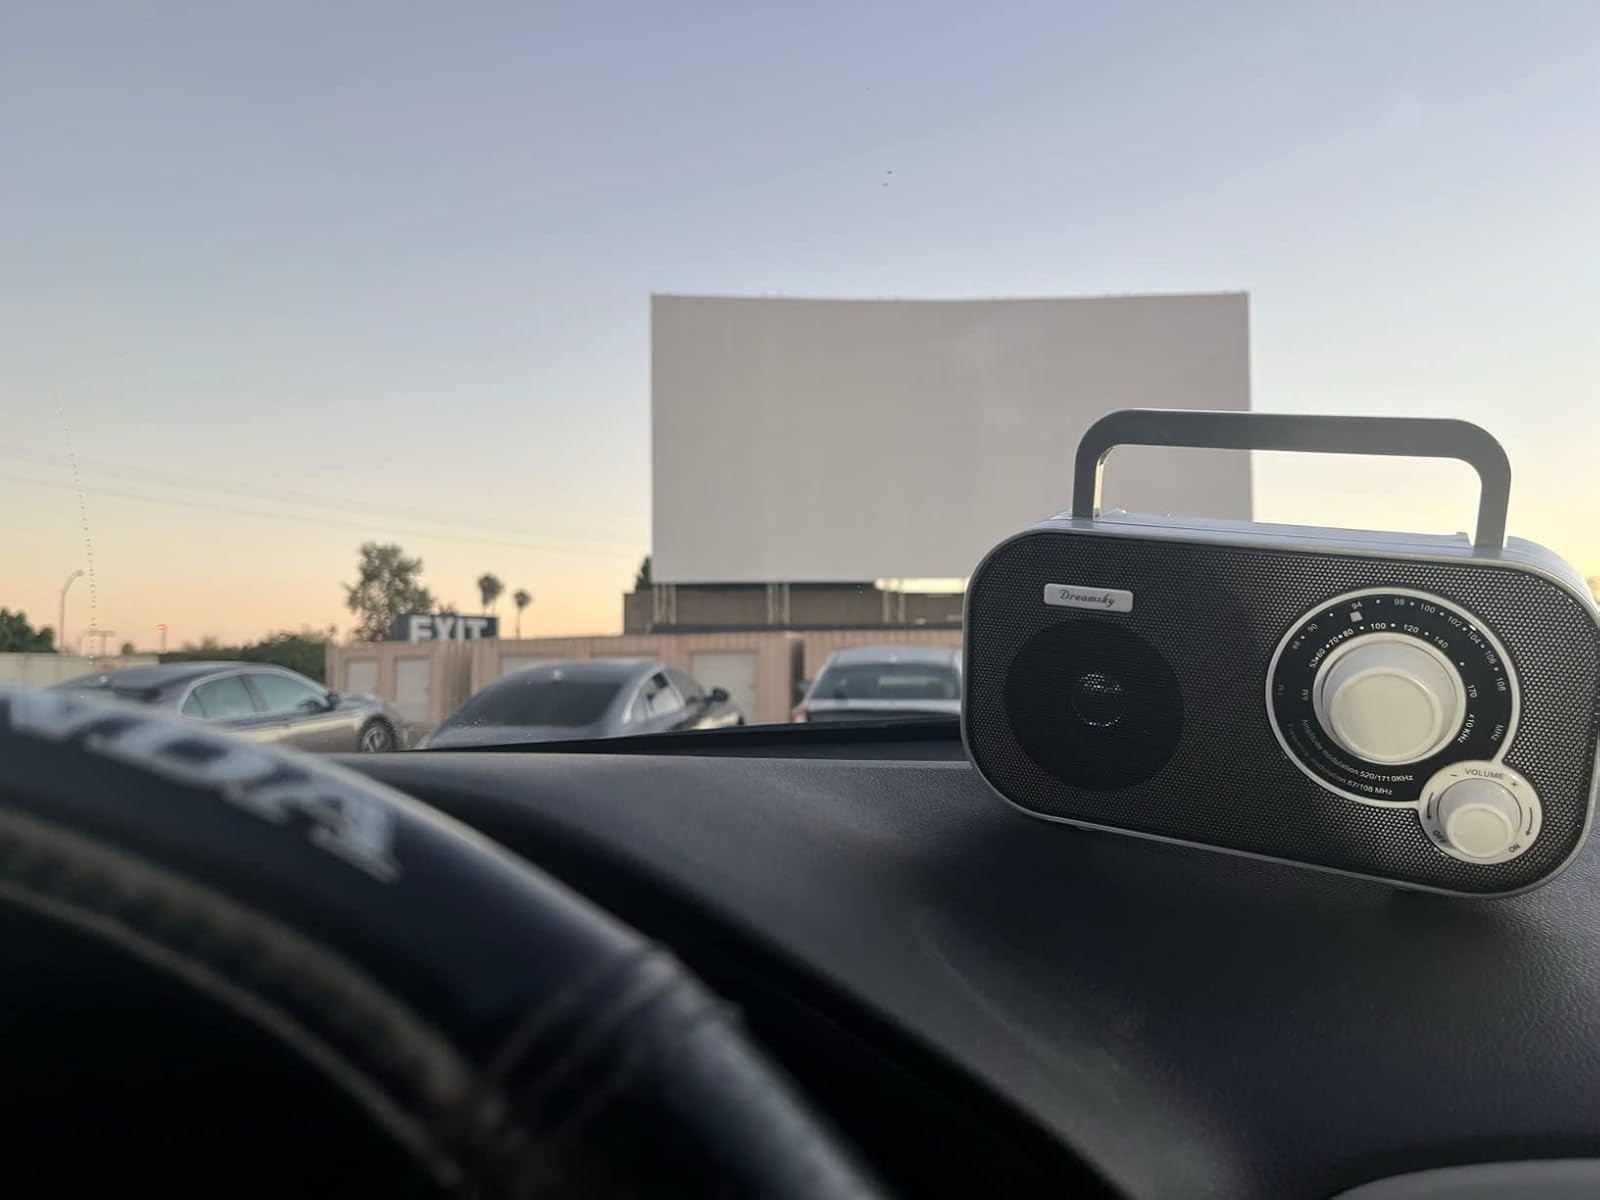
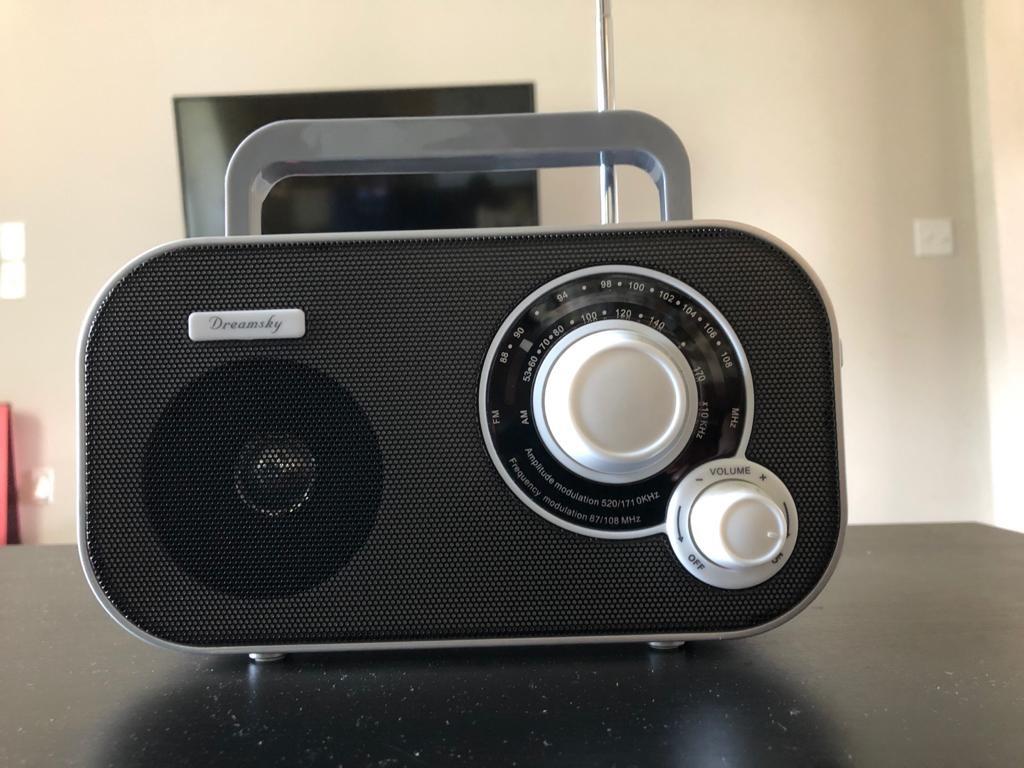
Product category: radio
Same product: yes